Marine mammal

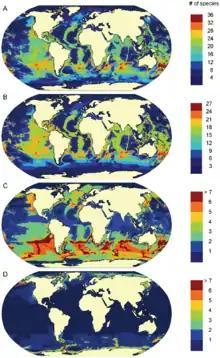
Marine mammal species richness: A) All species (n = 115), B) toothed whales (n = 69), C) baleen whales (n = 14), D) seals (n = 32), based on data from 1990 to 1999

Marine mammals are widely distributed throughout the globe, but their distribution is patchy and coincides with the productivity of the oceans. Species richness peaks at around 40° latitude, both north and south. This corresponds to the highest levels of primary production around North and South America, Africa, Asia and Australia. Total species range is highly variable for marine mammal species. On average most marine mammals have ranges which are equivalent or smaller than one-fifth of the Indian Ocean. The variation observed in range size is a result of the different ecological requirements of each species and their ability to cope with a broad range of environmental conditions. The high degree of overlap between marine mammal species richness and areas of human impact on the environment is of concern.